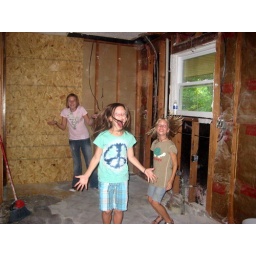
They've covered the doorway temporarily so the girls won't play in there. That whole wall is going.